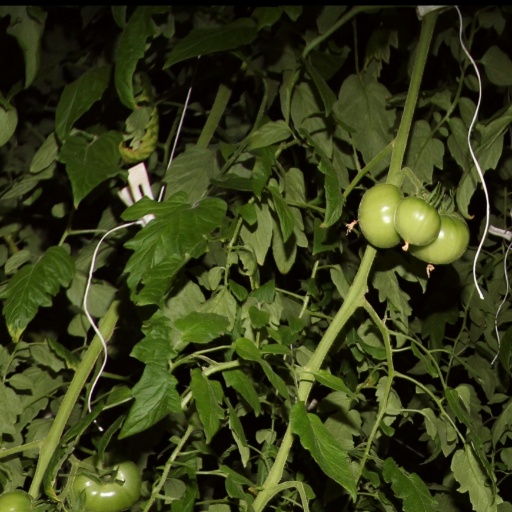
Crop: tomato